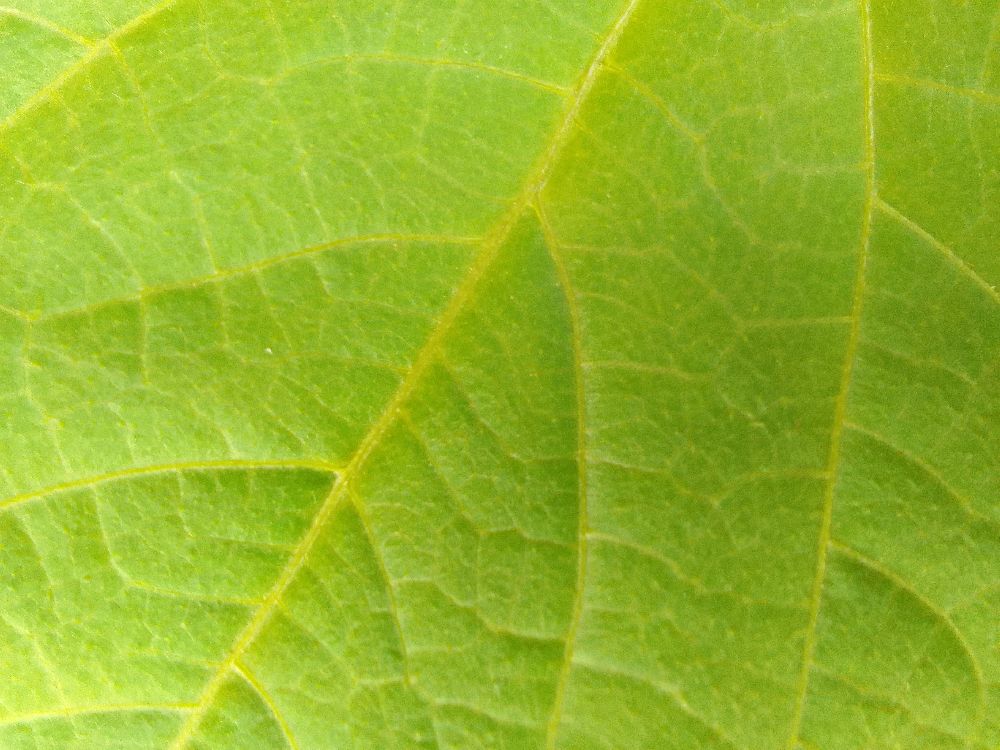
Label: healthy